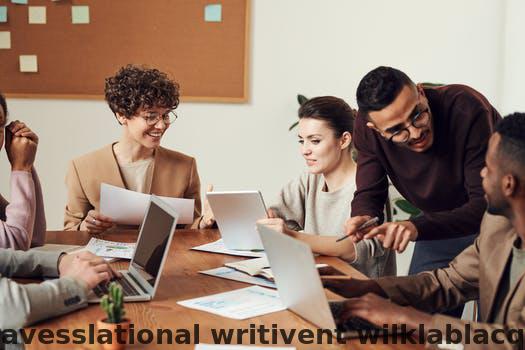
Label: Watermark